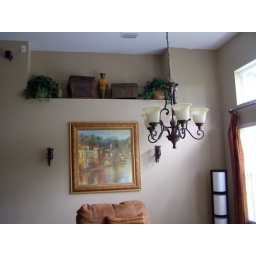
plant ledge above the sitting area